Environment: real
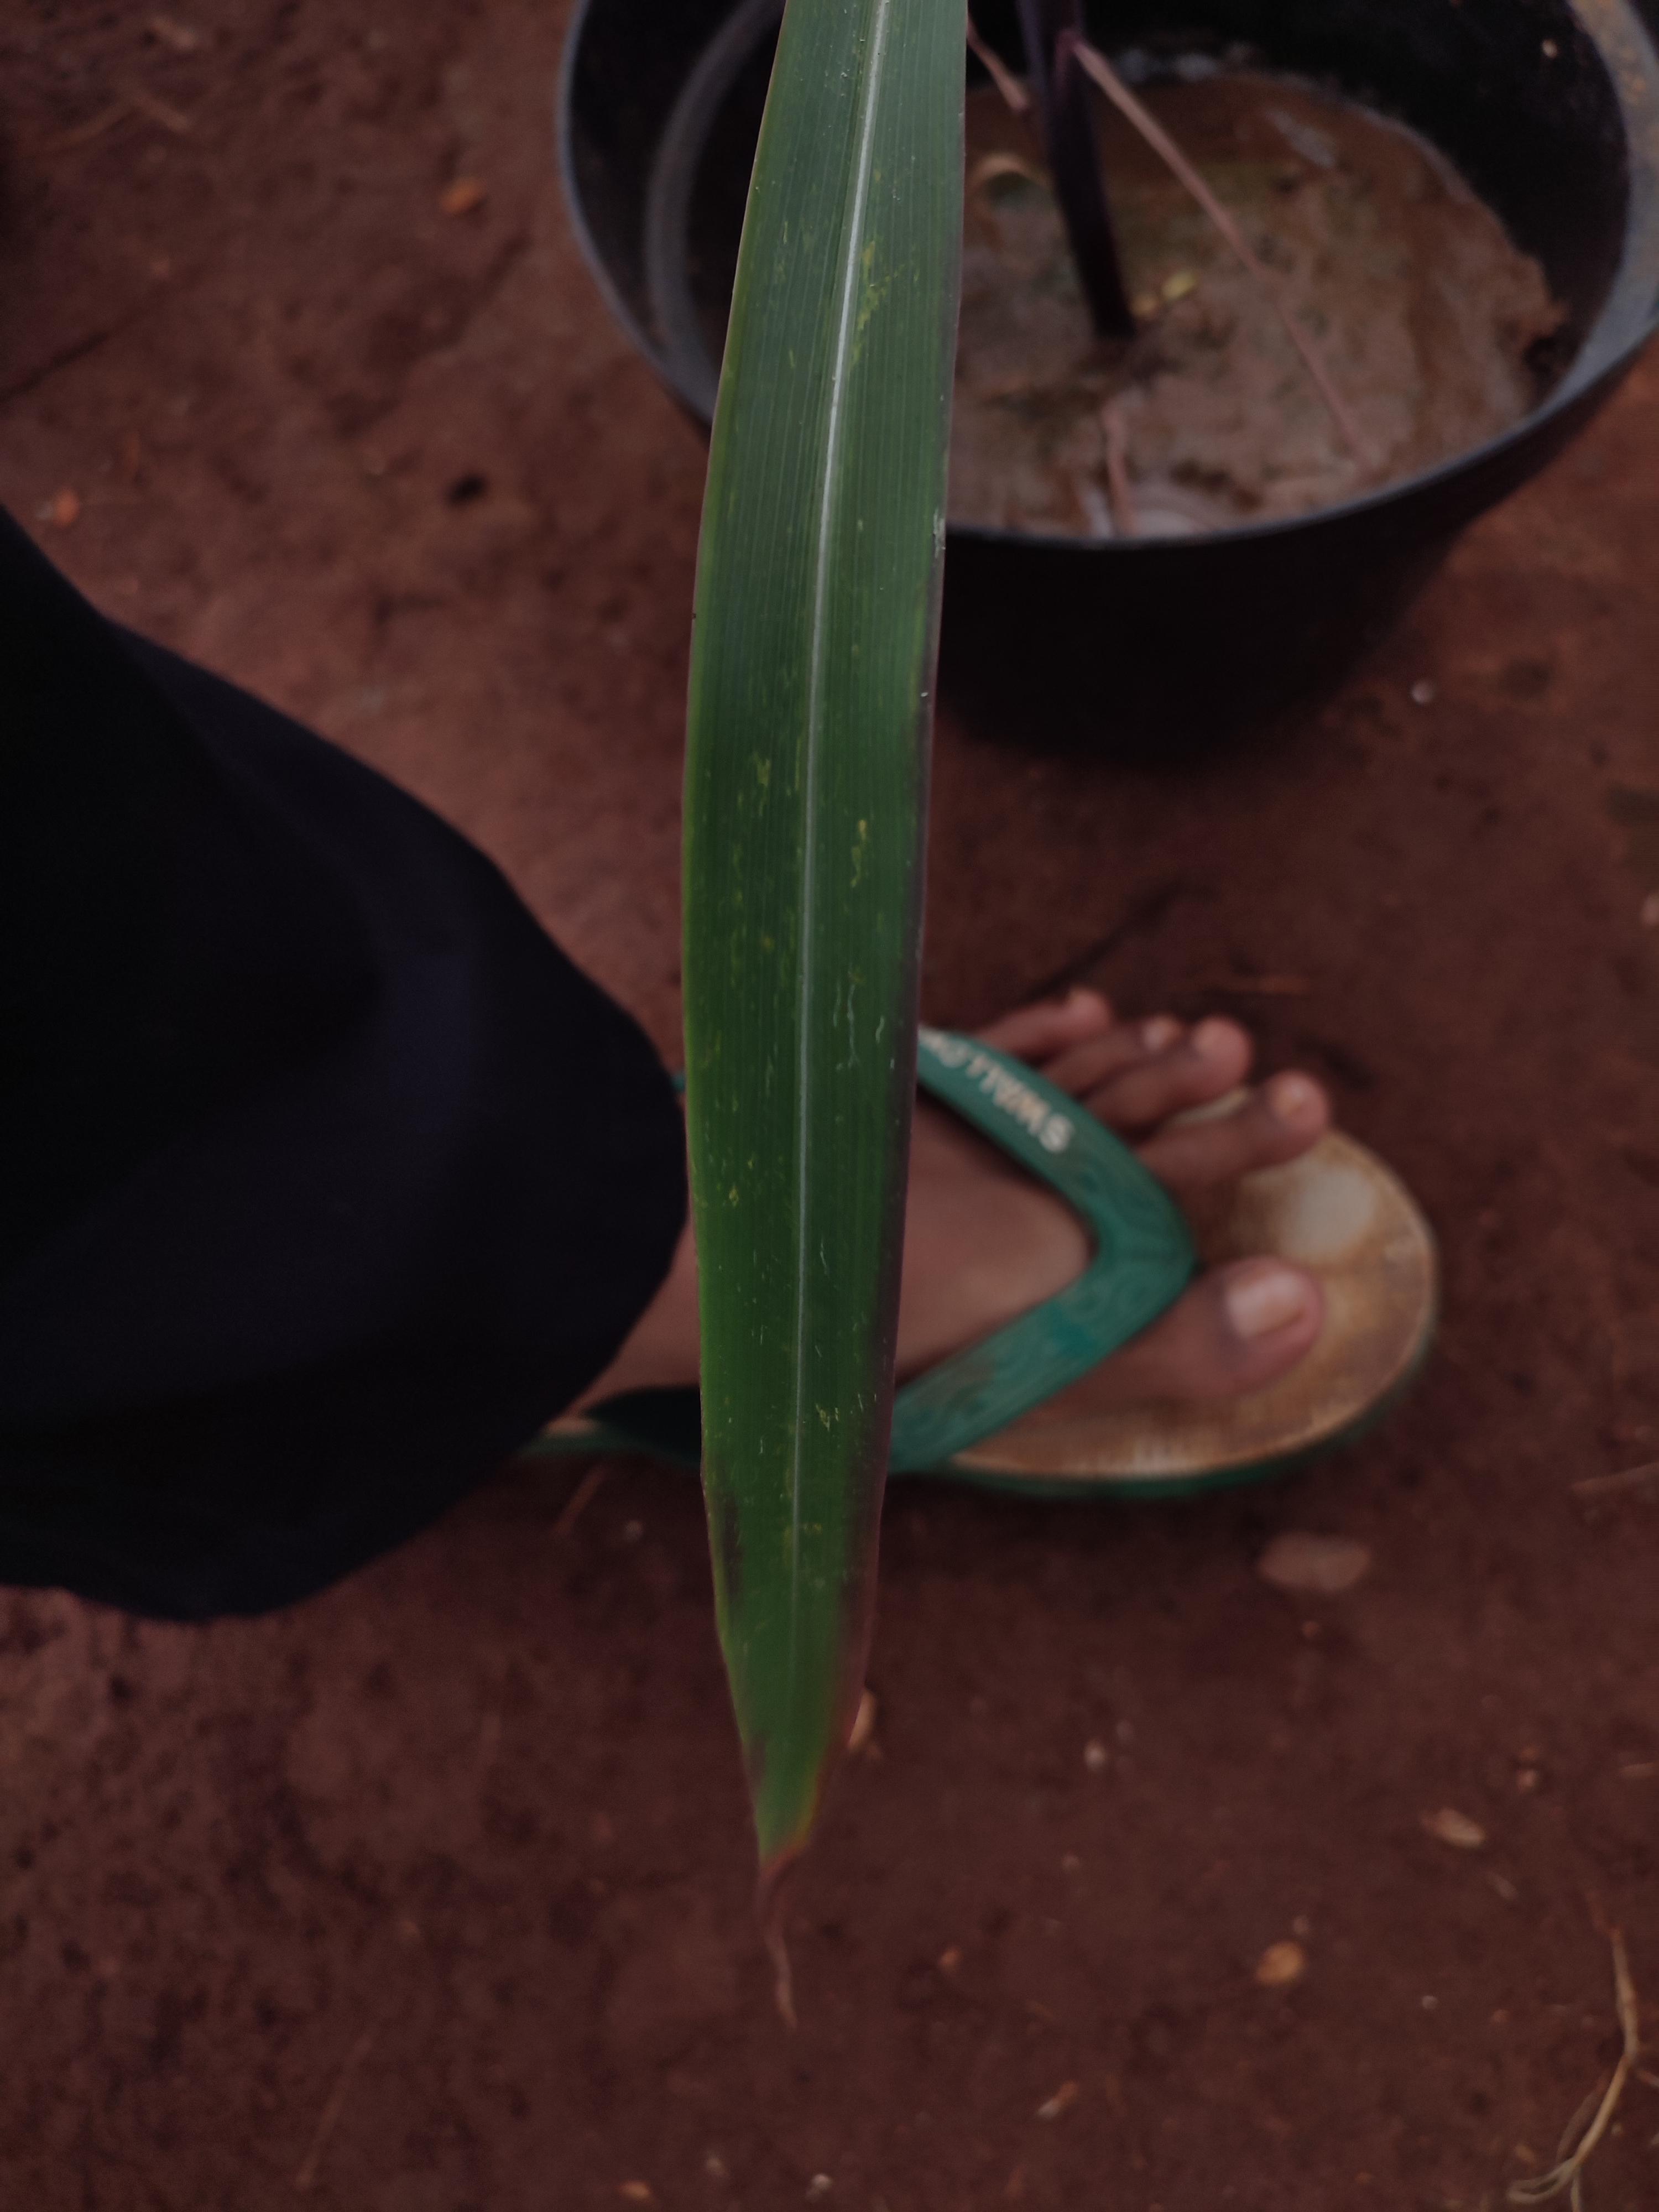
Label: phosphorus_deficiency